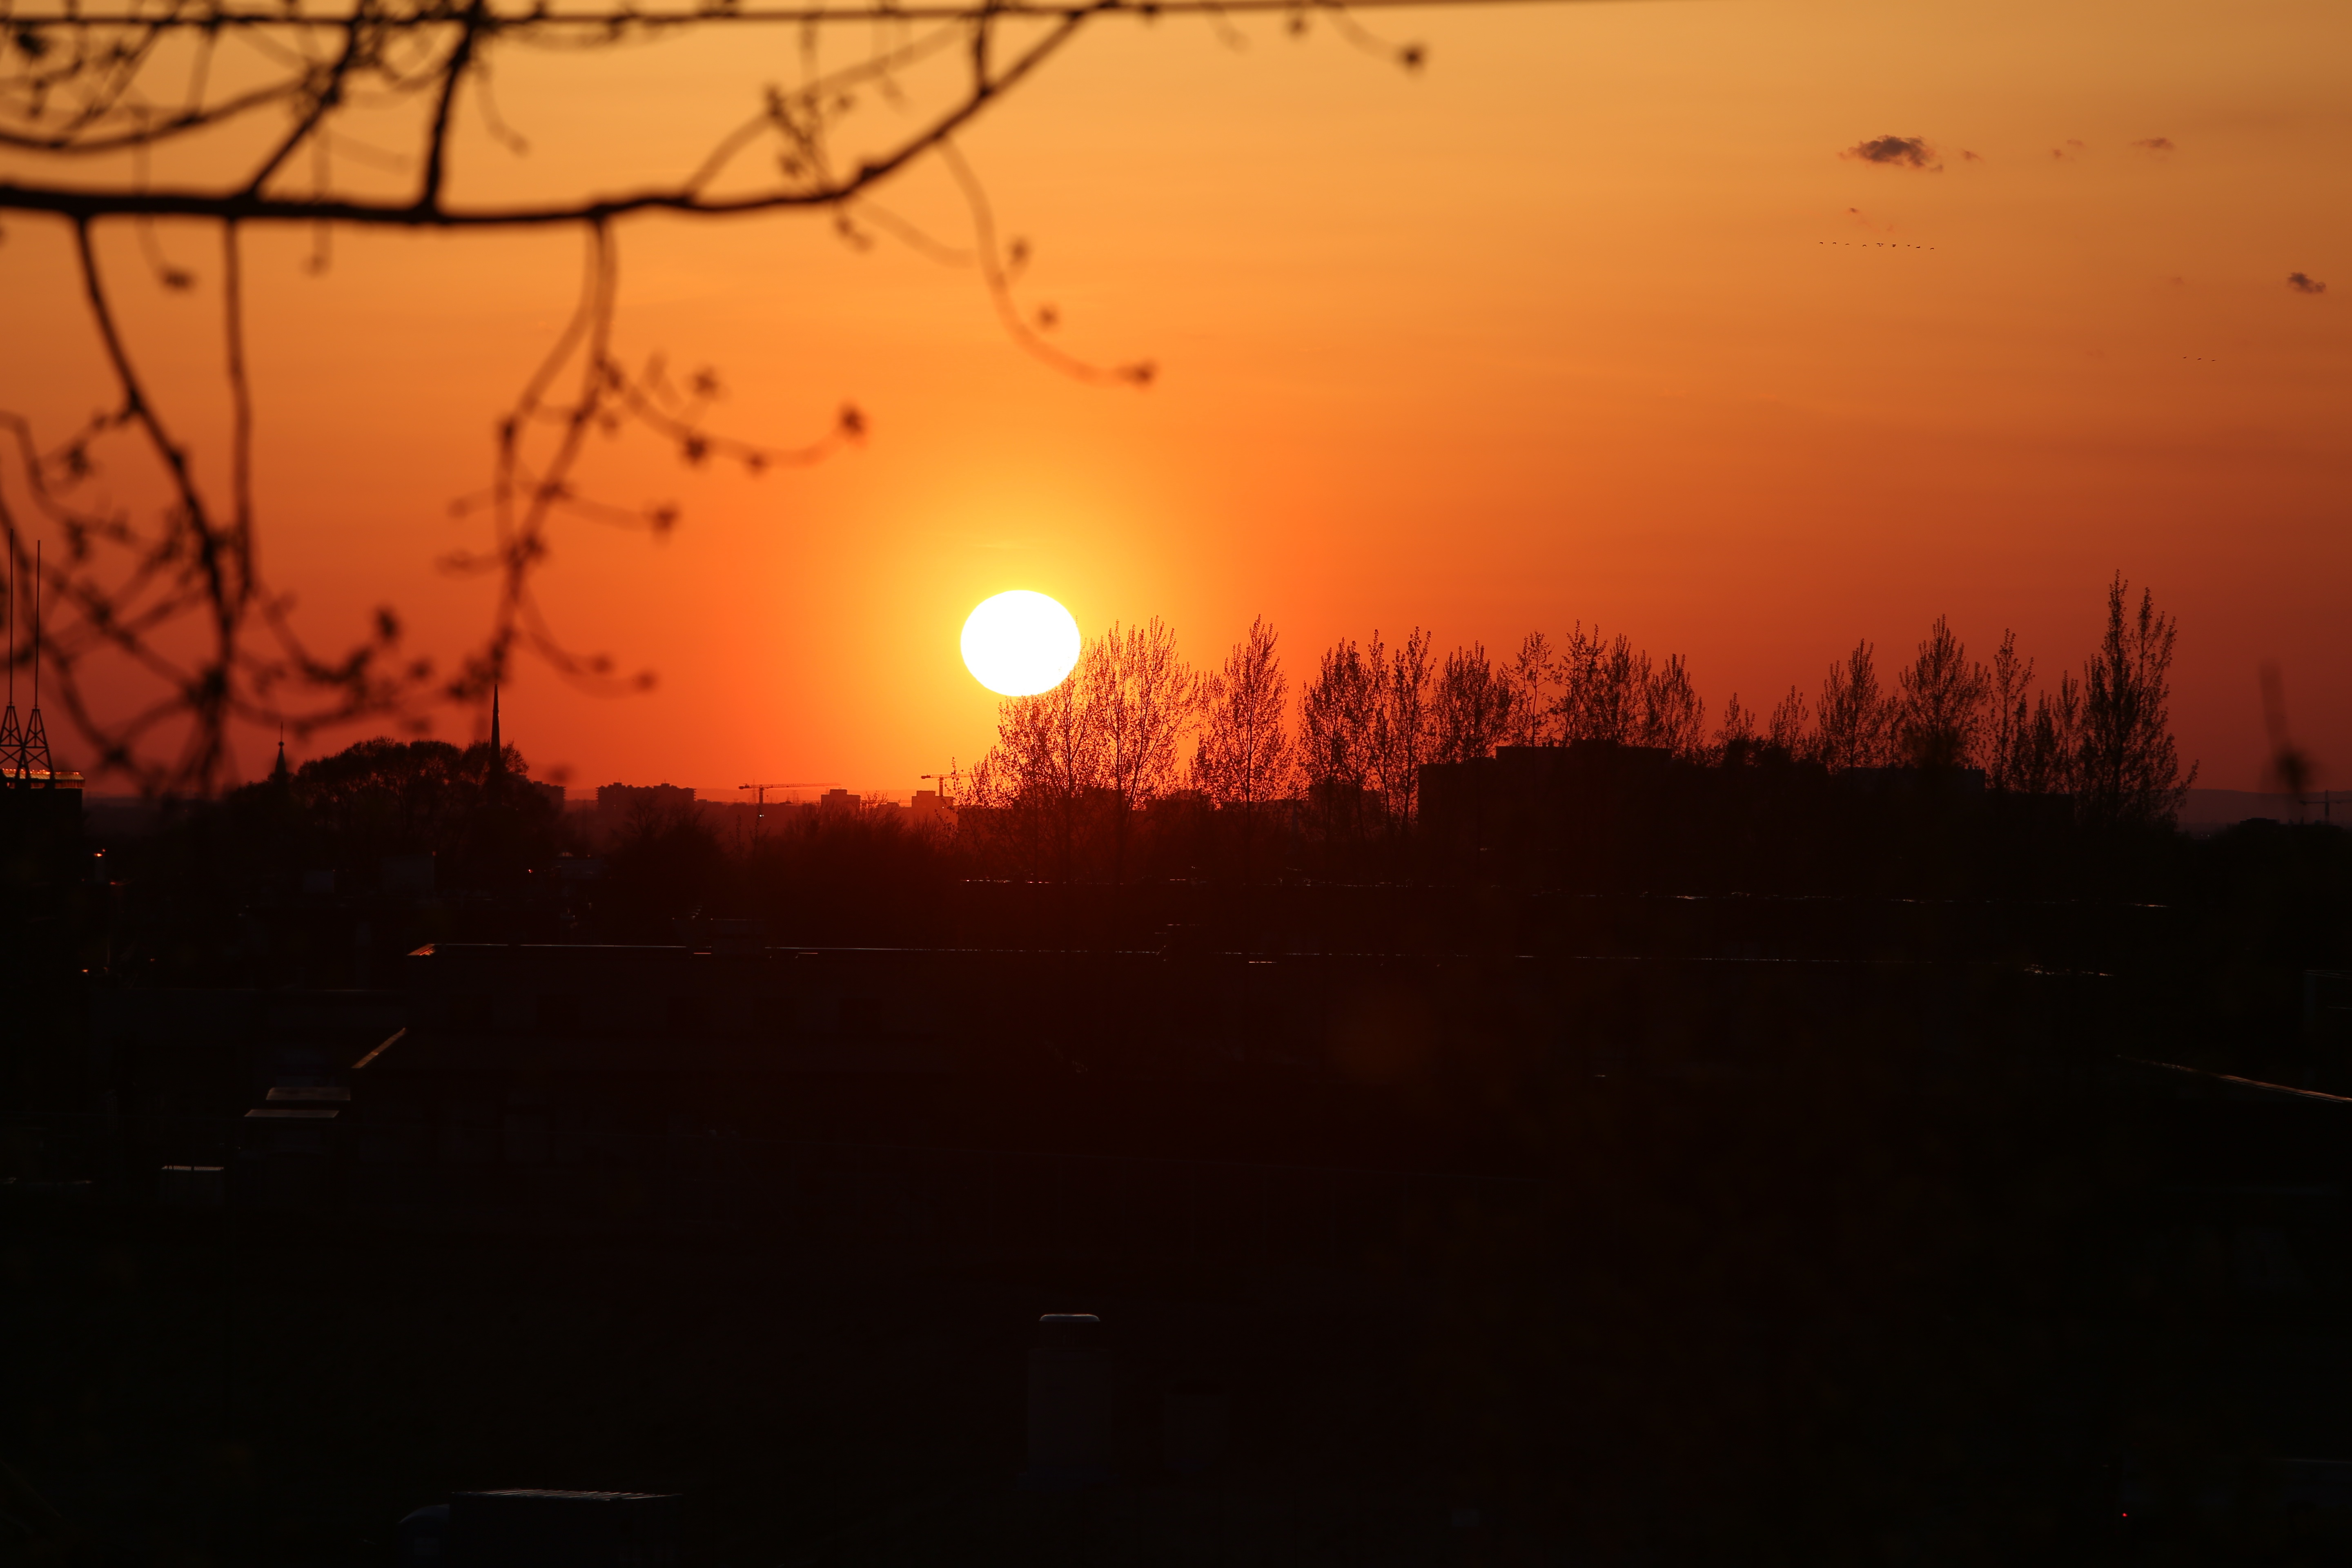
sky, sun, sunrise, sunset, sunlight, morning, dawn, atmosphere, dusk, evening, darkness, afterglow, astronomical object, atmospheric phenomenon